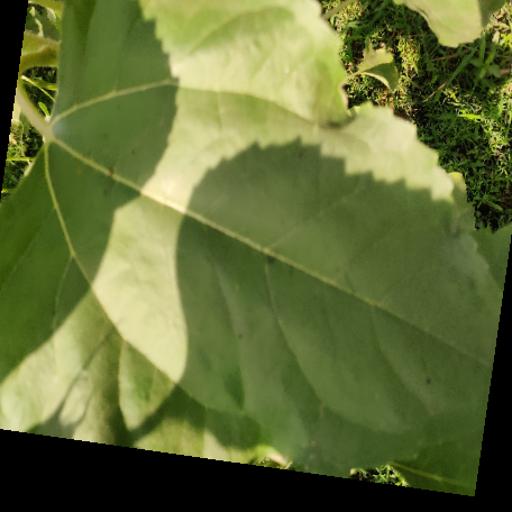
Label: Fresh_leaf